Nuno Craveiro Lopes

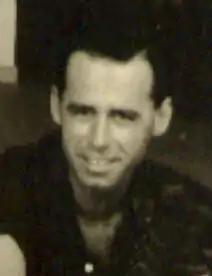
Nuno Craveiro Lopes in Lisbon, 1947

Nuno Craveiro Lopes (1921–1972) was a Portuguese architect whose work includes projects in Mozambique and Angola from the colonial period. He was the son of Francisco Higino Craveiro Lopes, President of the Portuguese Republic, and Berta da Costa Ribeiro Artur. He married Albertina da Silveira Pinto of Rance and they had three children.